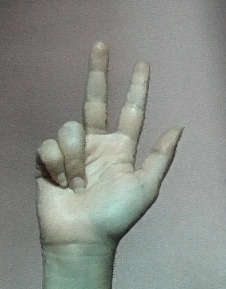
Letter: al